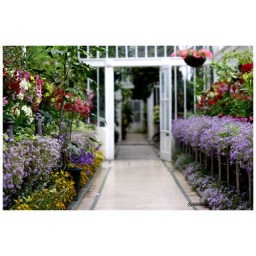
tobacco plants in the palm house belfast